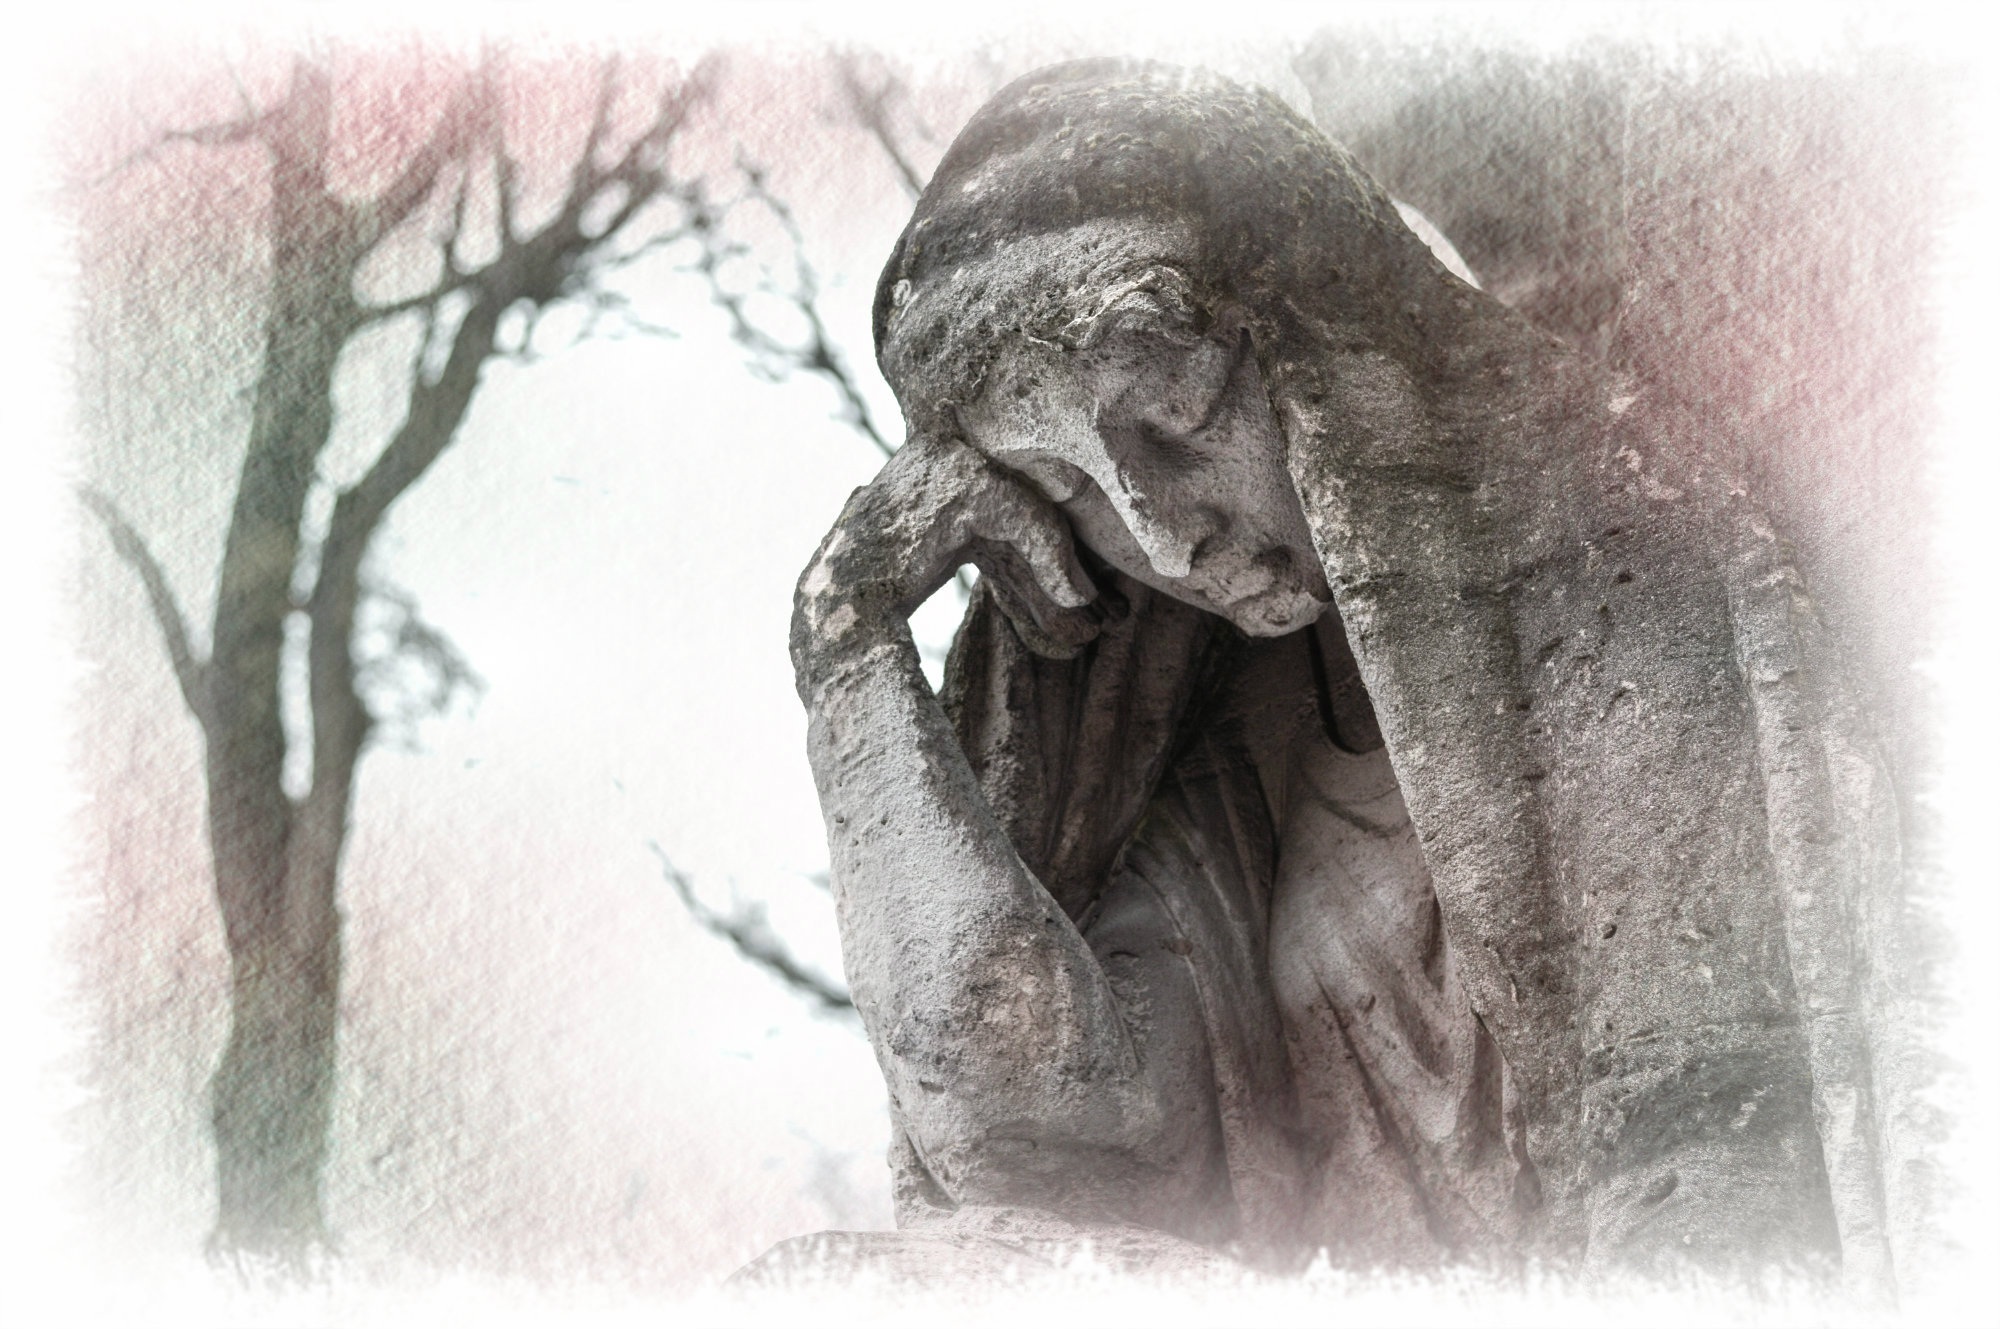
girl, woman, atmosphere, mystical, female, statue, portrait, cemetery, tombstone, elephant, artwork, face, sculpture, art, figure, sketch, drawing, head, beauty, fantasy, mood, mourning, stone figure, elephants and mammoths